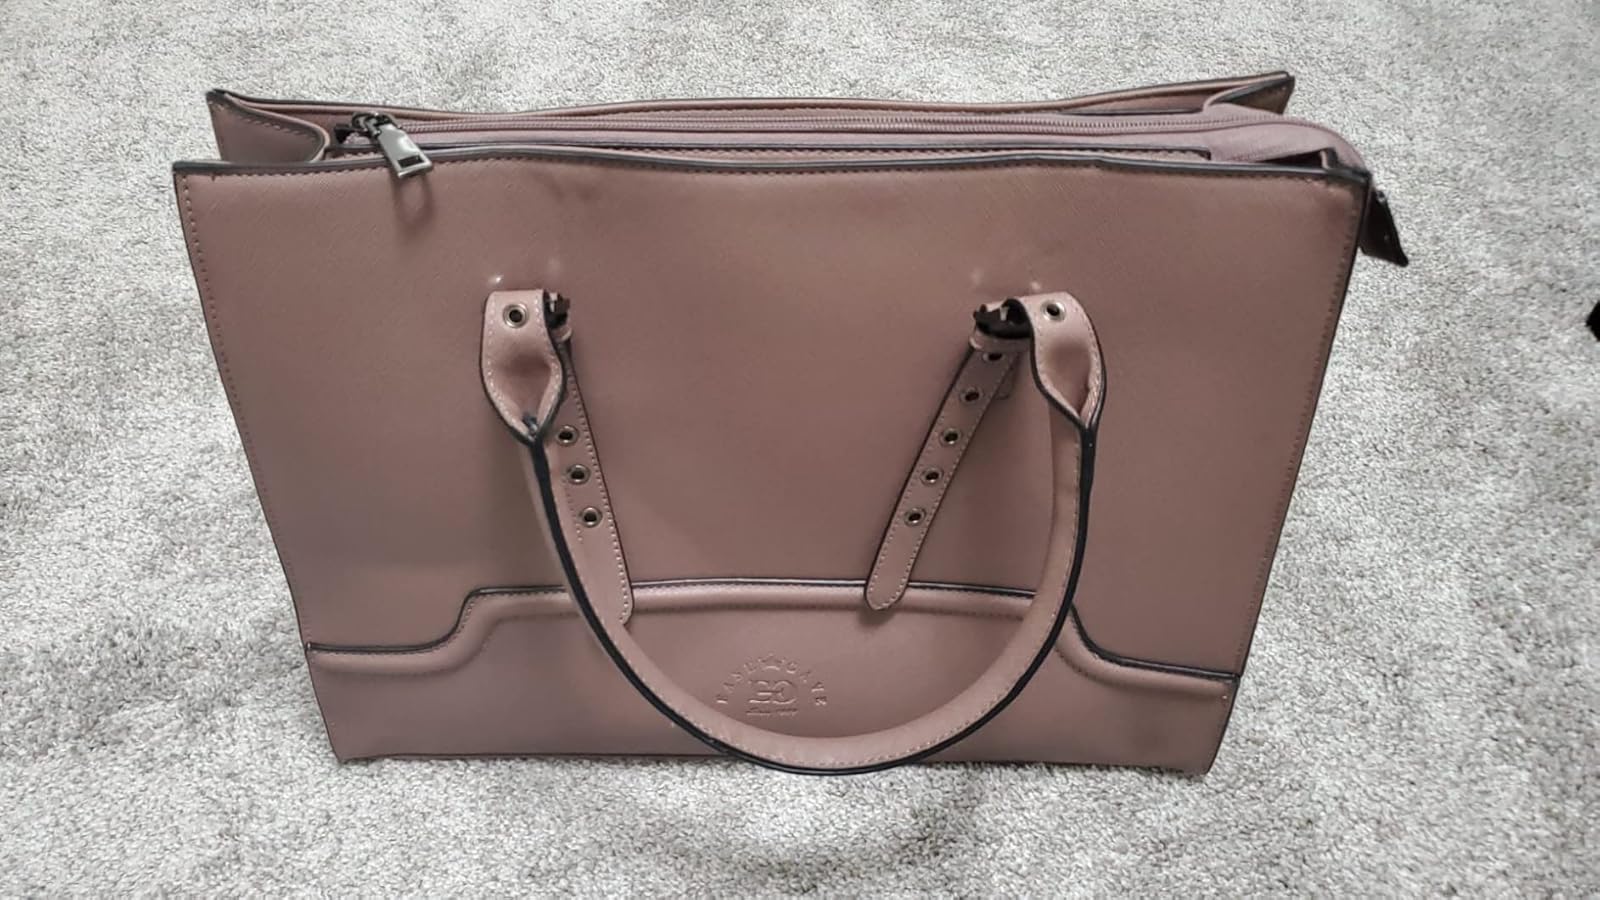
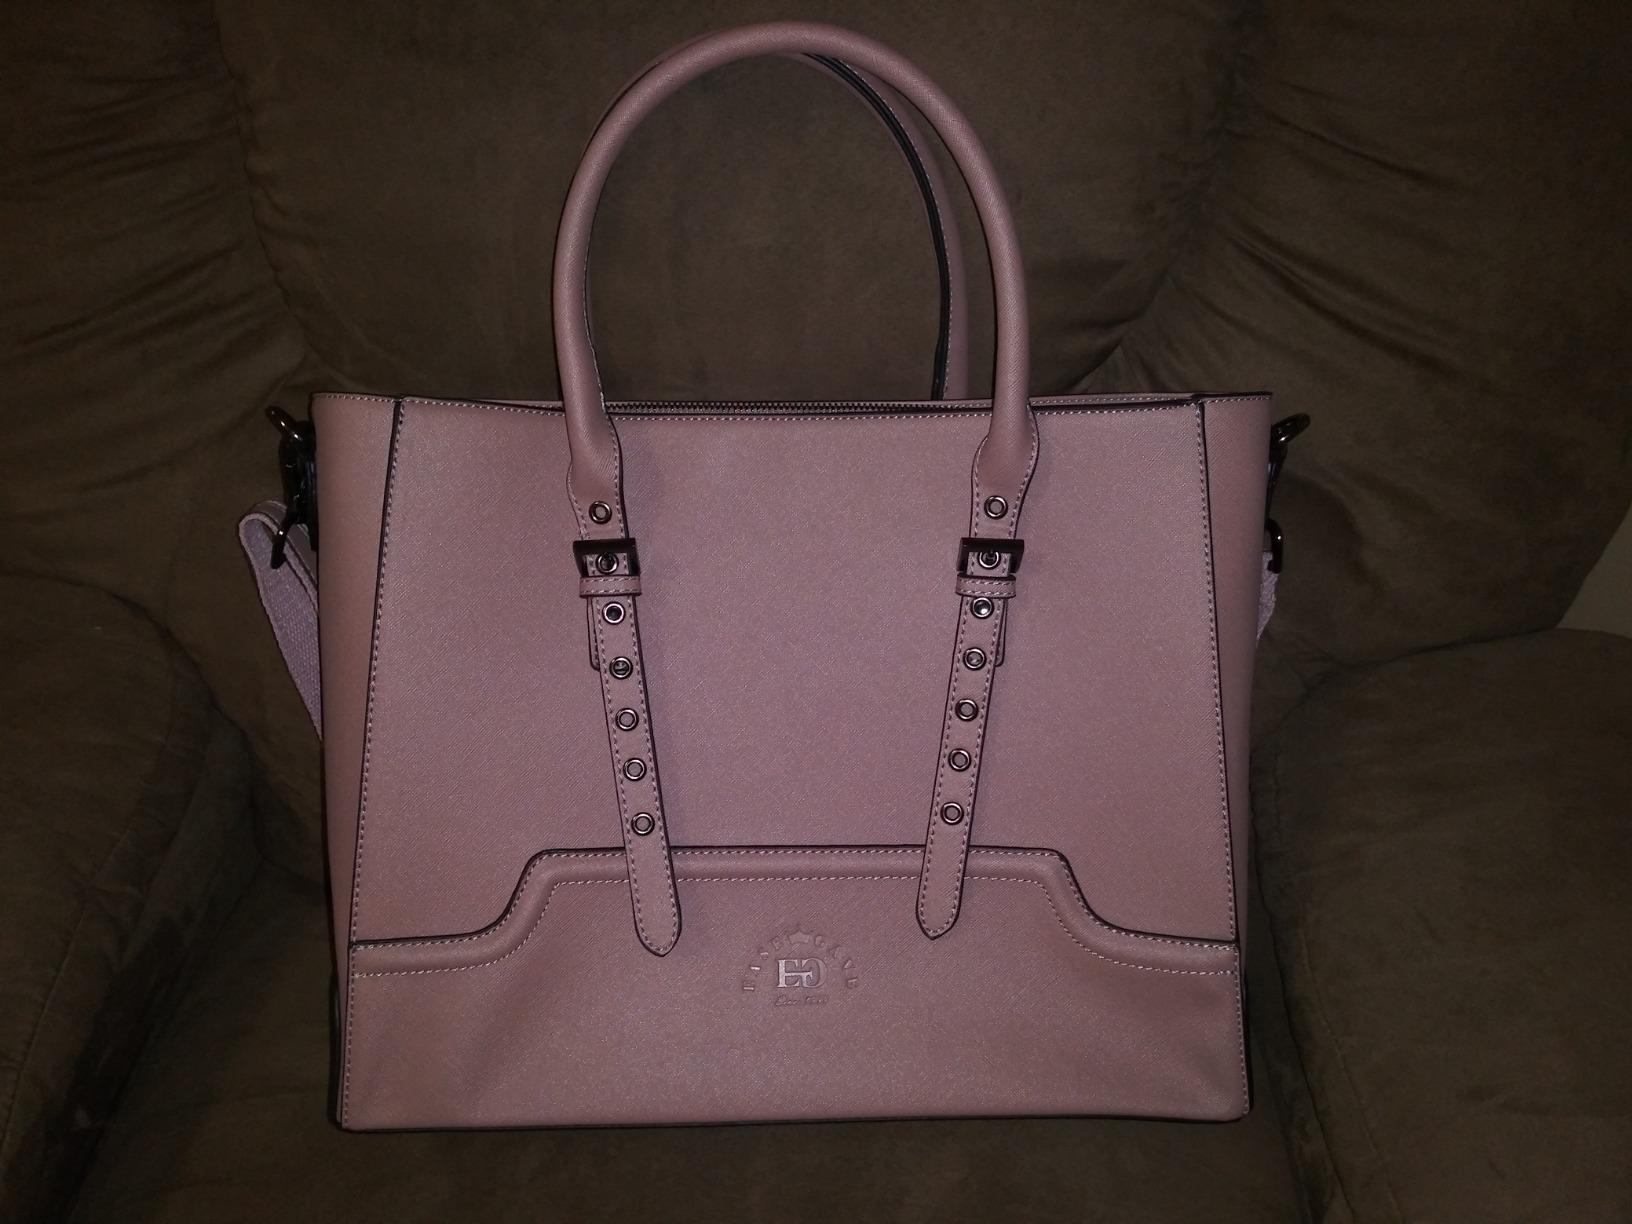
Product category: bag
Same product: yes